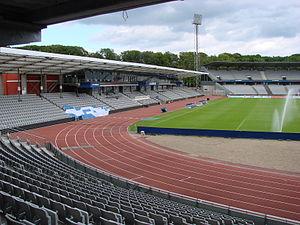
L'équipe du Danemark de football est constituée par une sélection des meilleurs joueurs danois sous l'égide de la Fédération du Danemark de football.